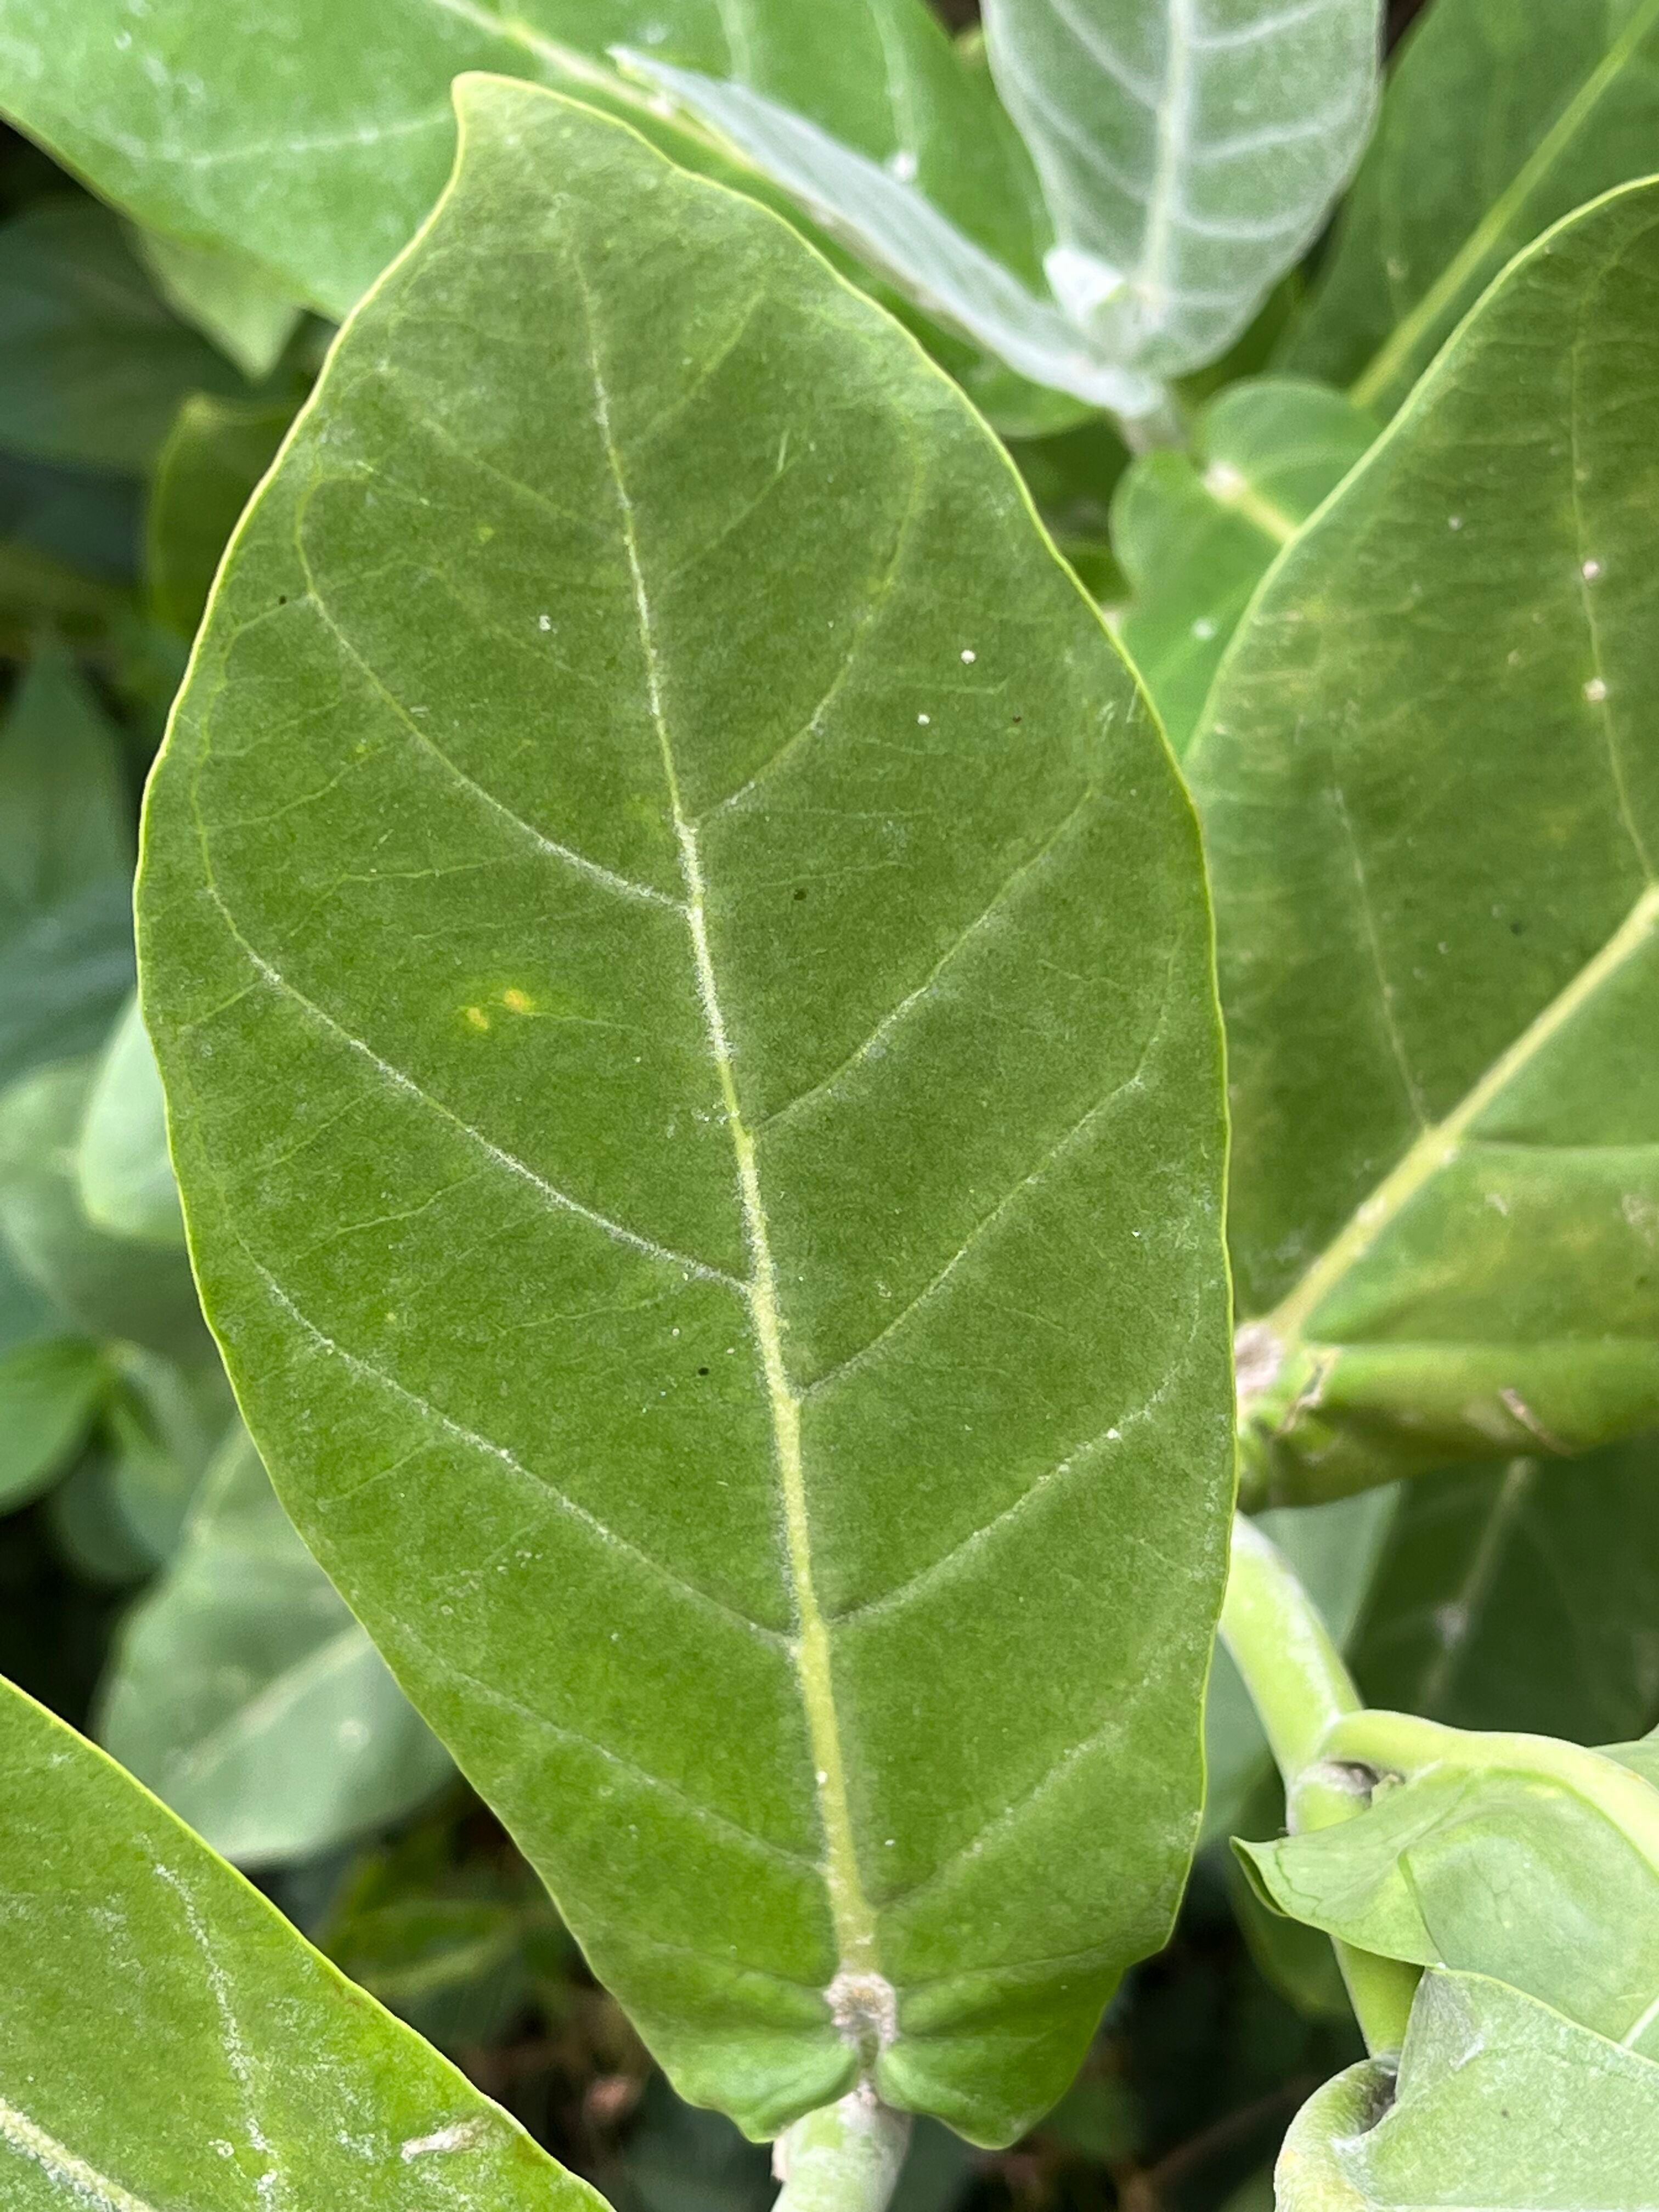
Plant species: calotropis-gigantea